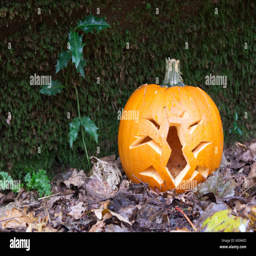
creepy halloween pumpkin with cut out insect on the ground in the woods among autumn leaves